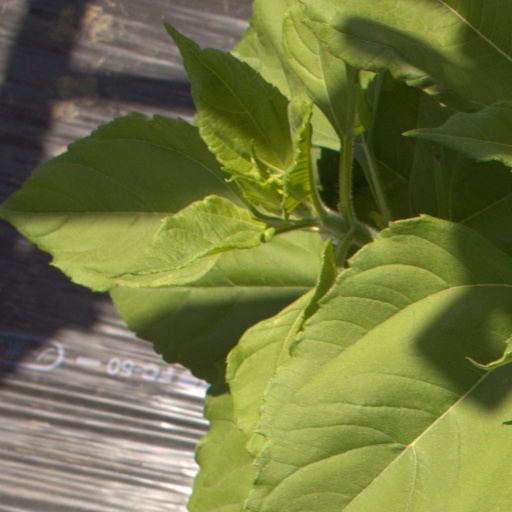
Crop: Jerusalem artichoke